Theocracy (video game)

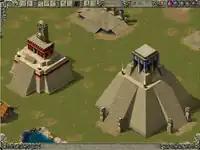
"Theocracy" showing an Aztec town

There are a number of different buildings, which can all be broadly categorised into three main types: